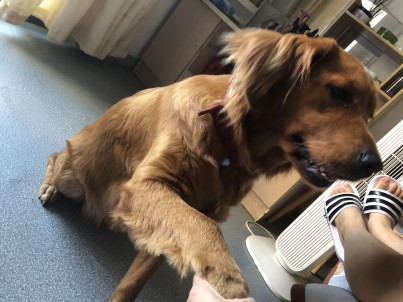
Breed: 5355-n000126-golden_retriever